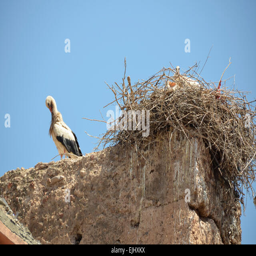
storks nesting on the walls of the old town